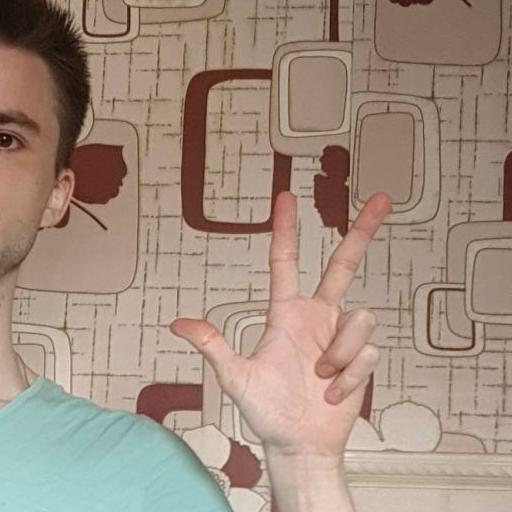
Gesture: three2